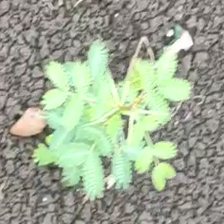
Weed species: Dwarf_cassia_(Chamaecrista pumila)